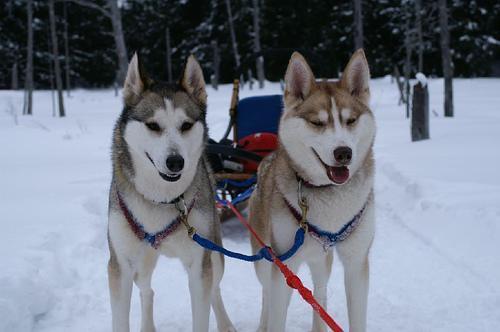
Eskimo_dog